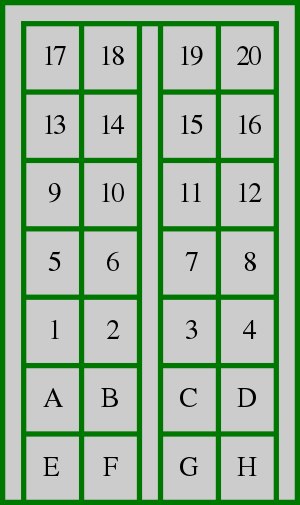
Firenzes dåbskapel / Det ydre / Paneler
Norddørene (Lorenzo Ghiberti):